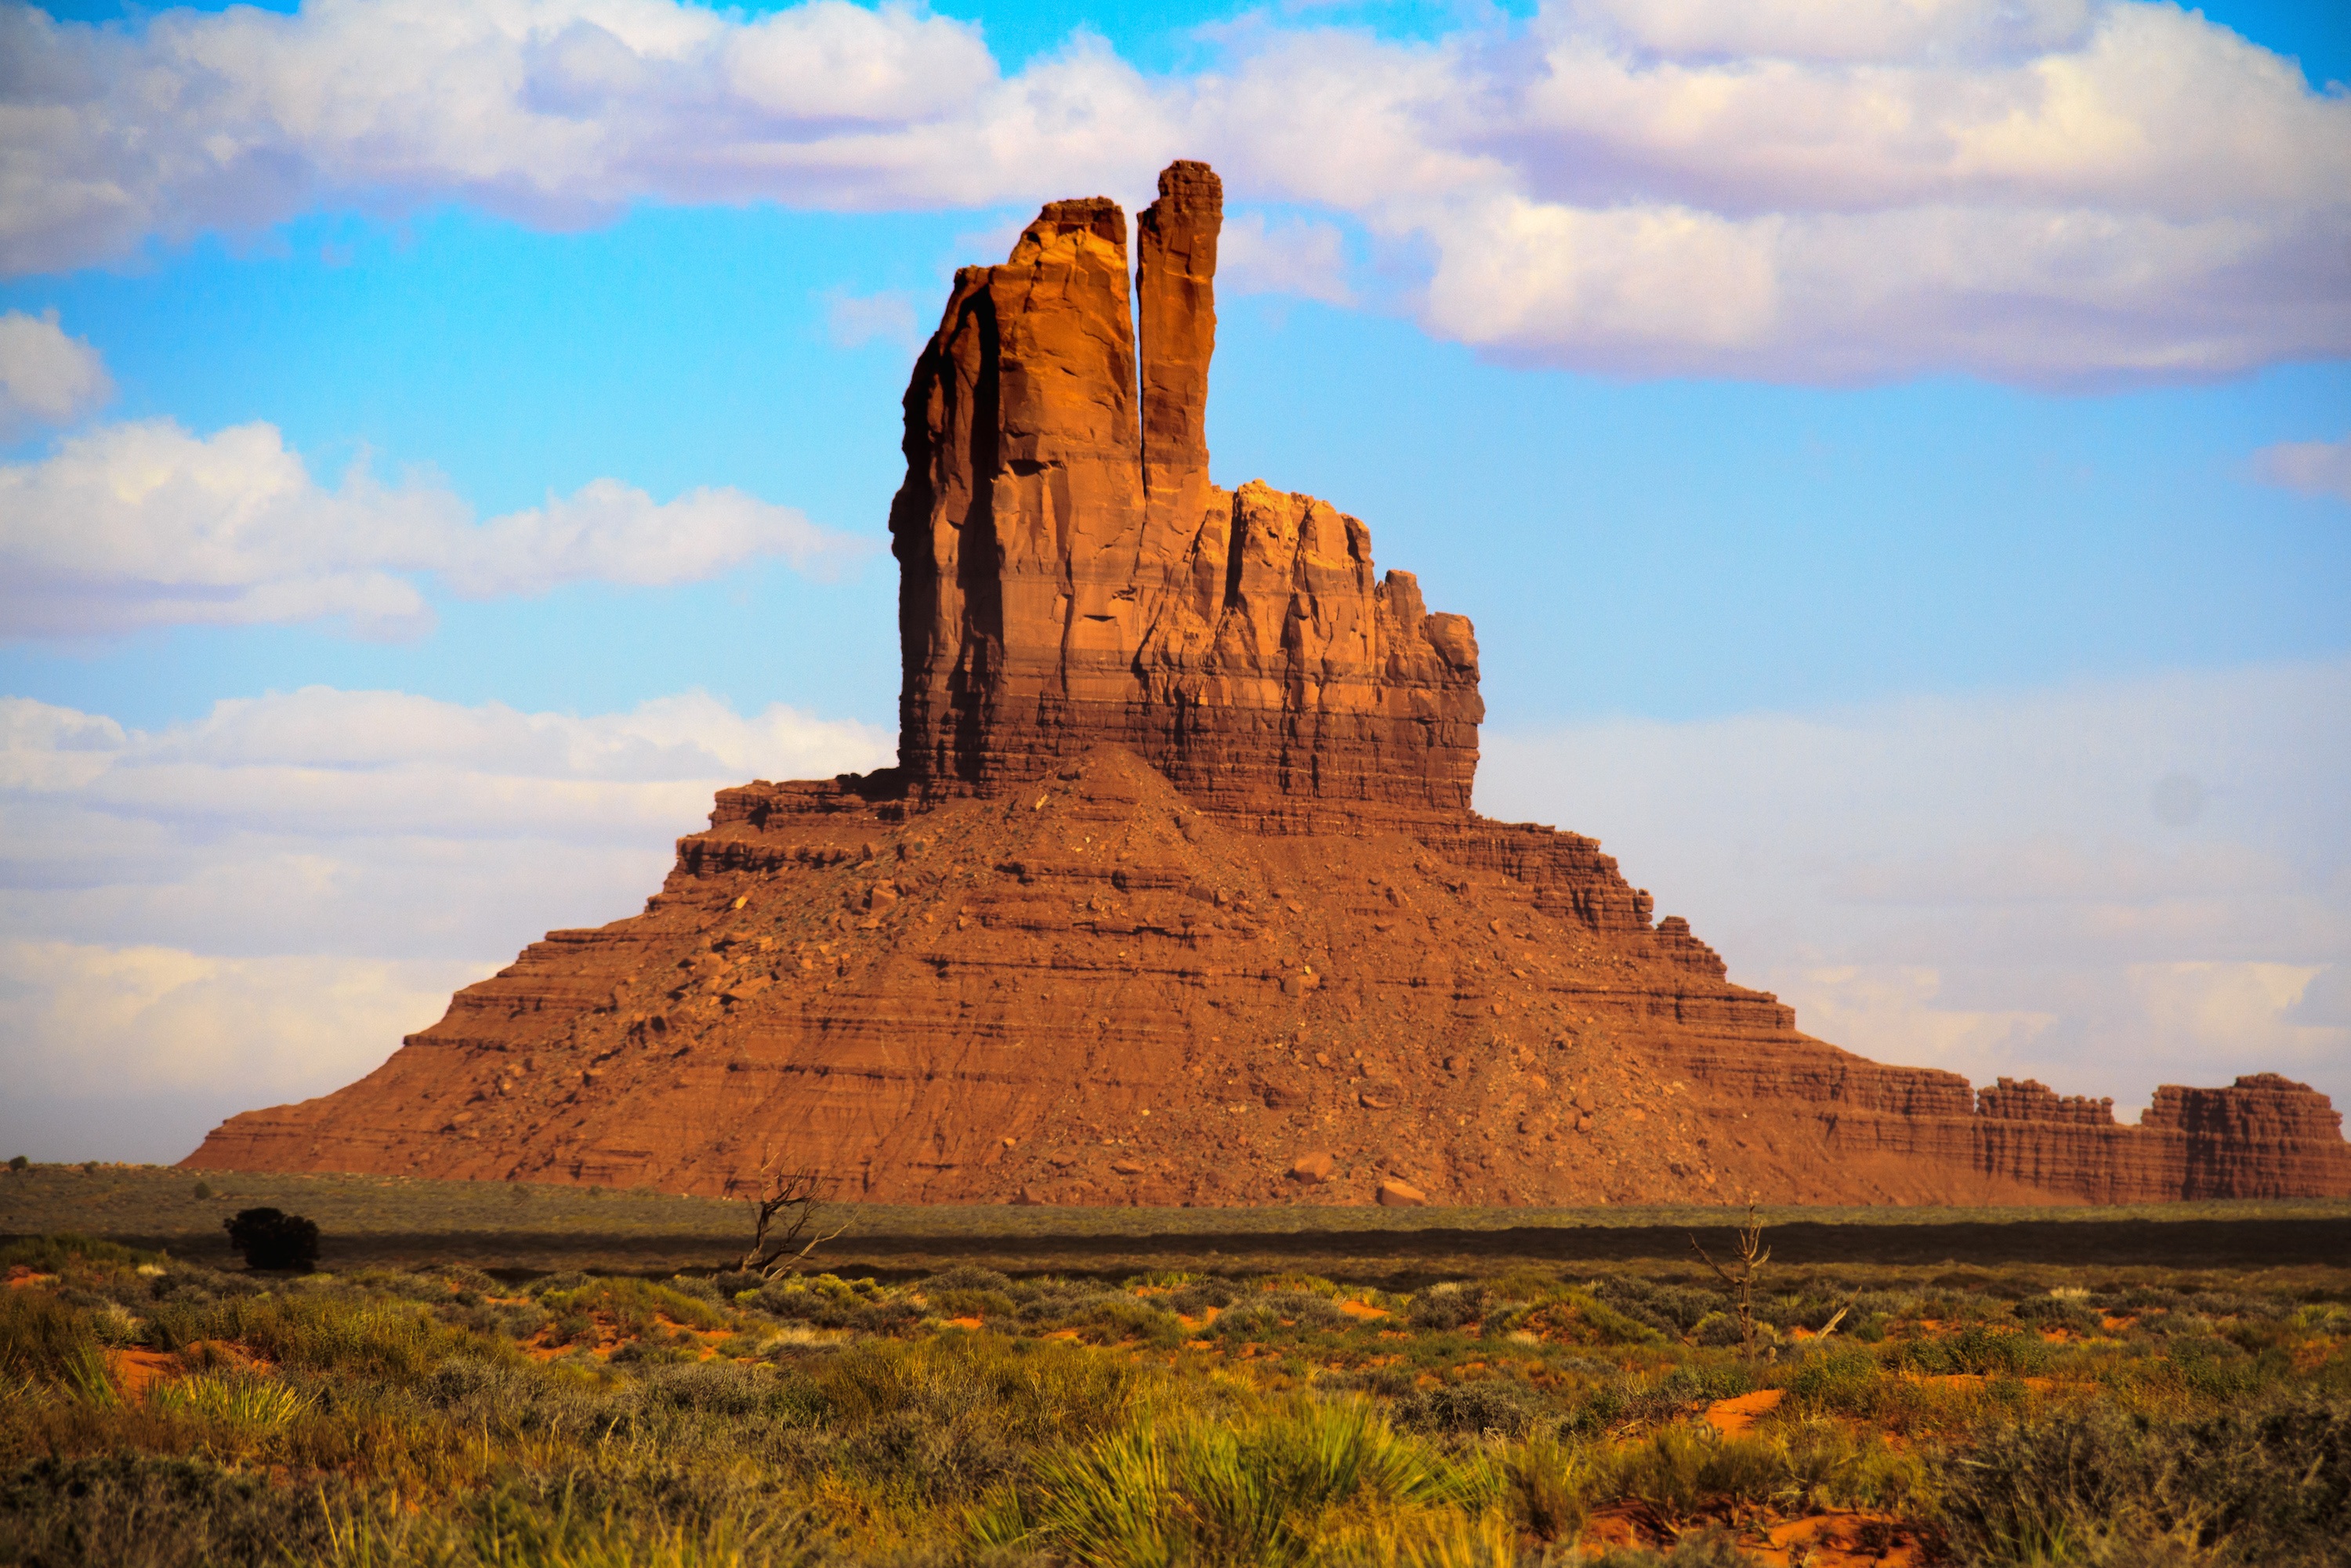
landscape, nature, rock, desert, valley, monument, formation, arch, red, park, usa, america, landmark, national park, geology, temple, badlands, plateau, butte, monument valley, ancient history